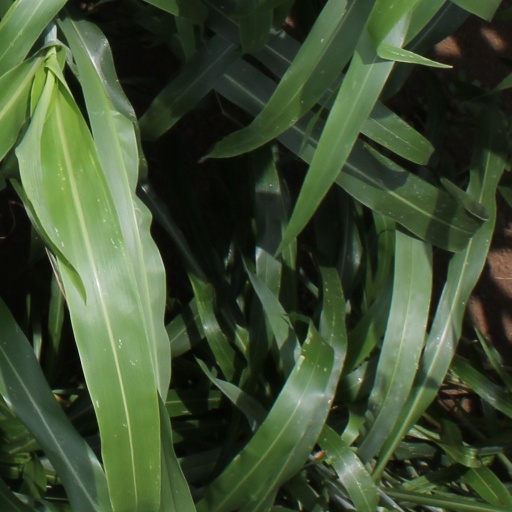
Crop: sorghum